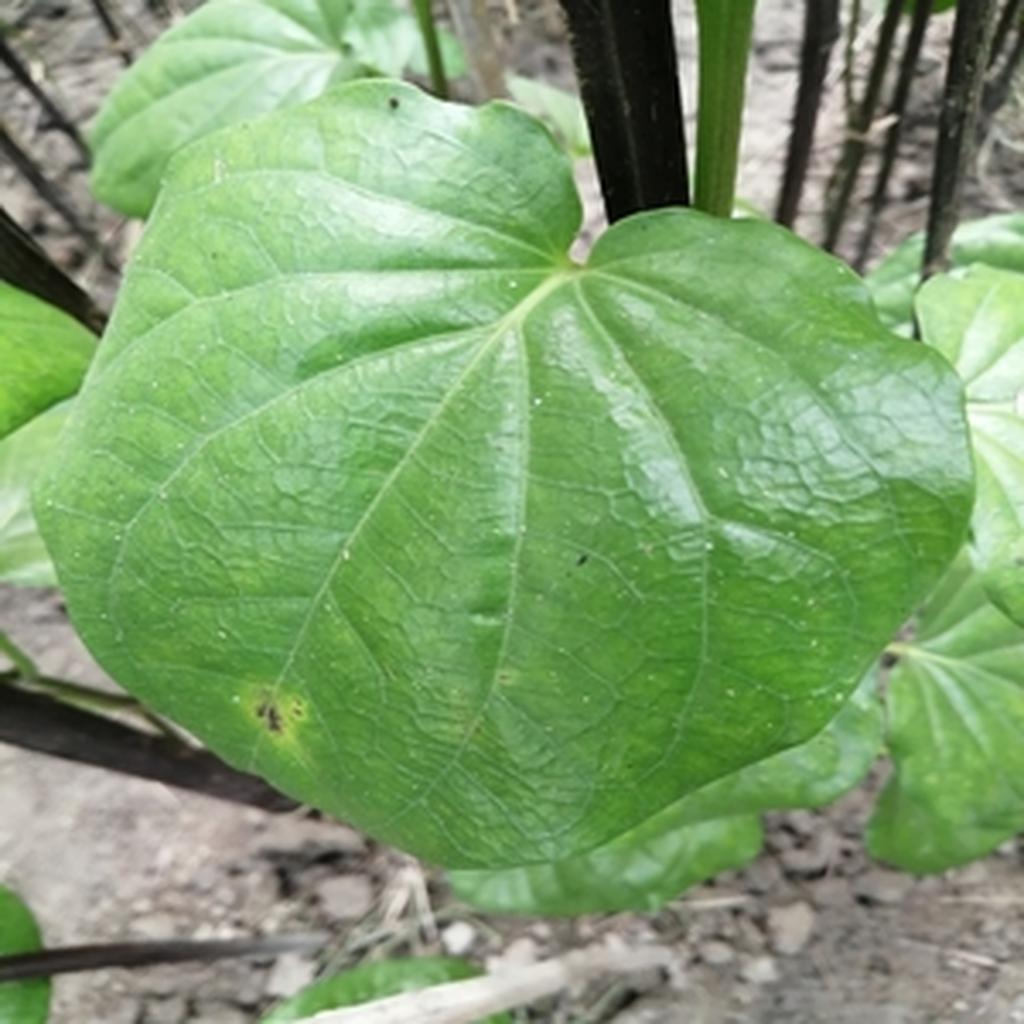
Label: Leaf_Rot